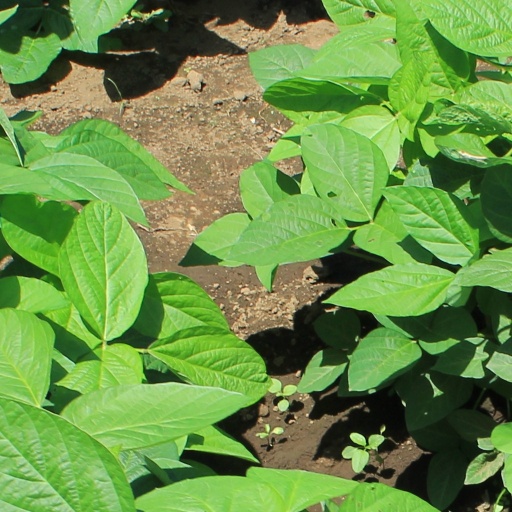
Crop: soybean